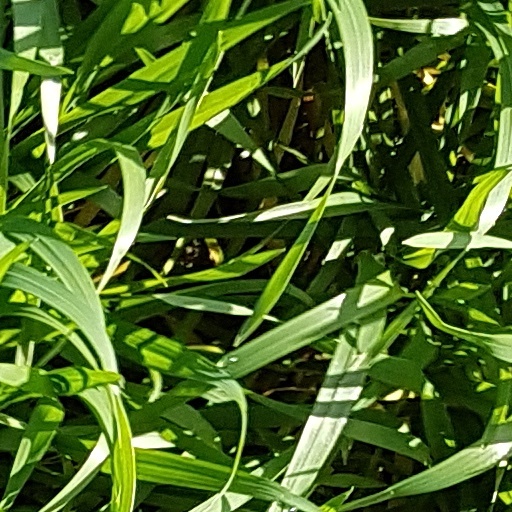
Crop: wheat